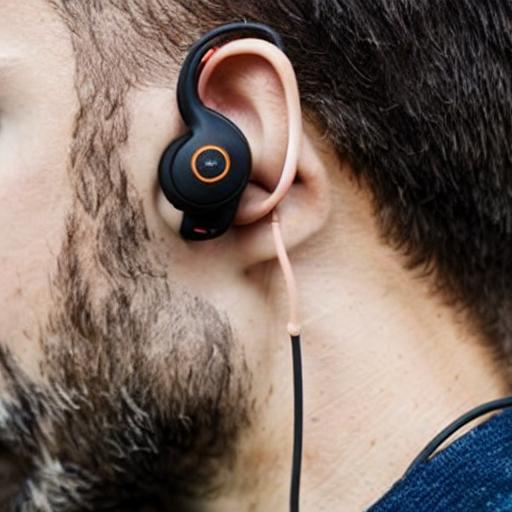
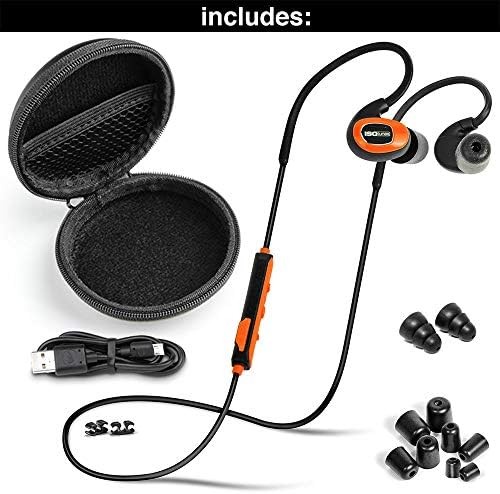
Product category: headphones
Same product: no